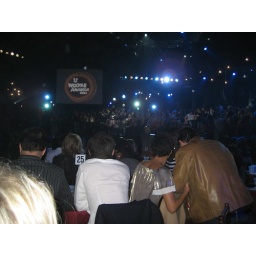
that is elijah wood's back in the white shirt